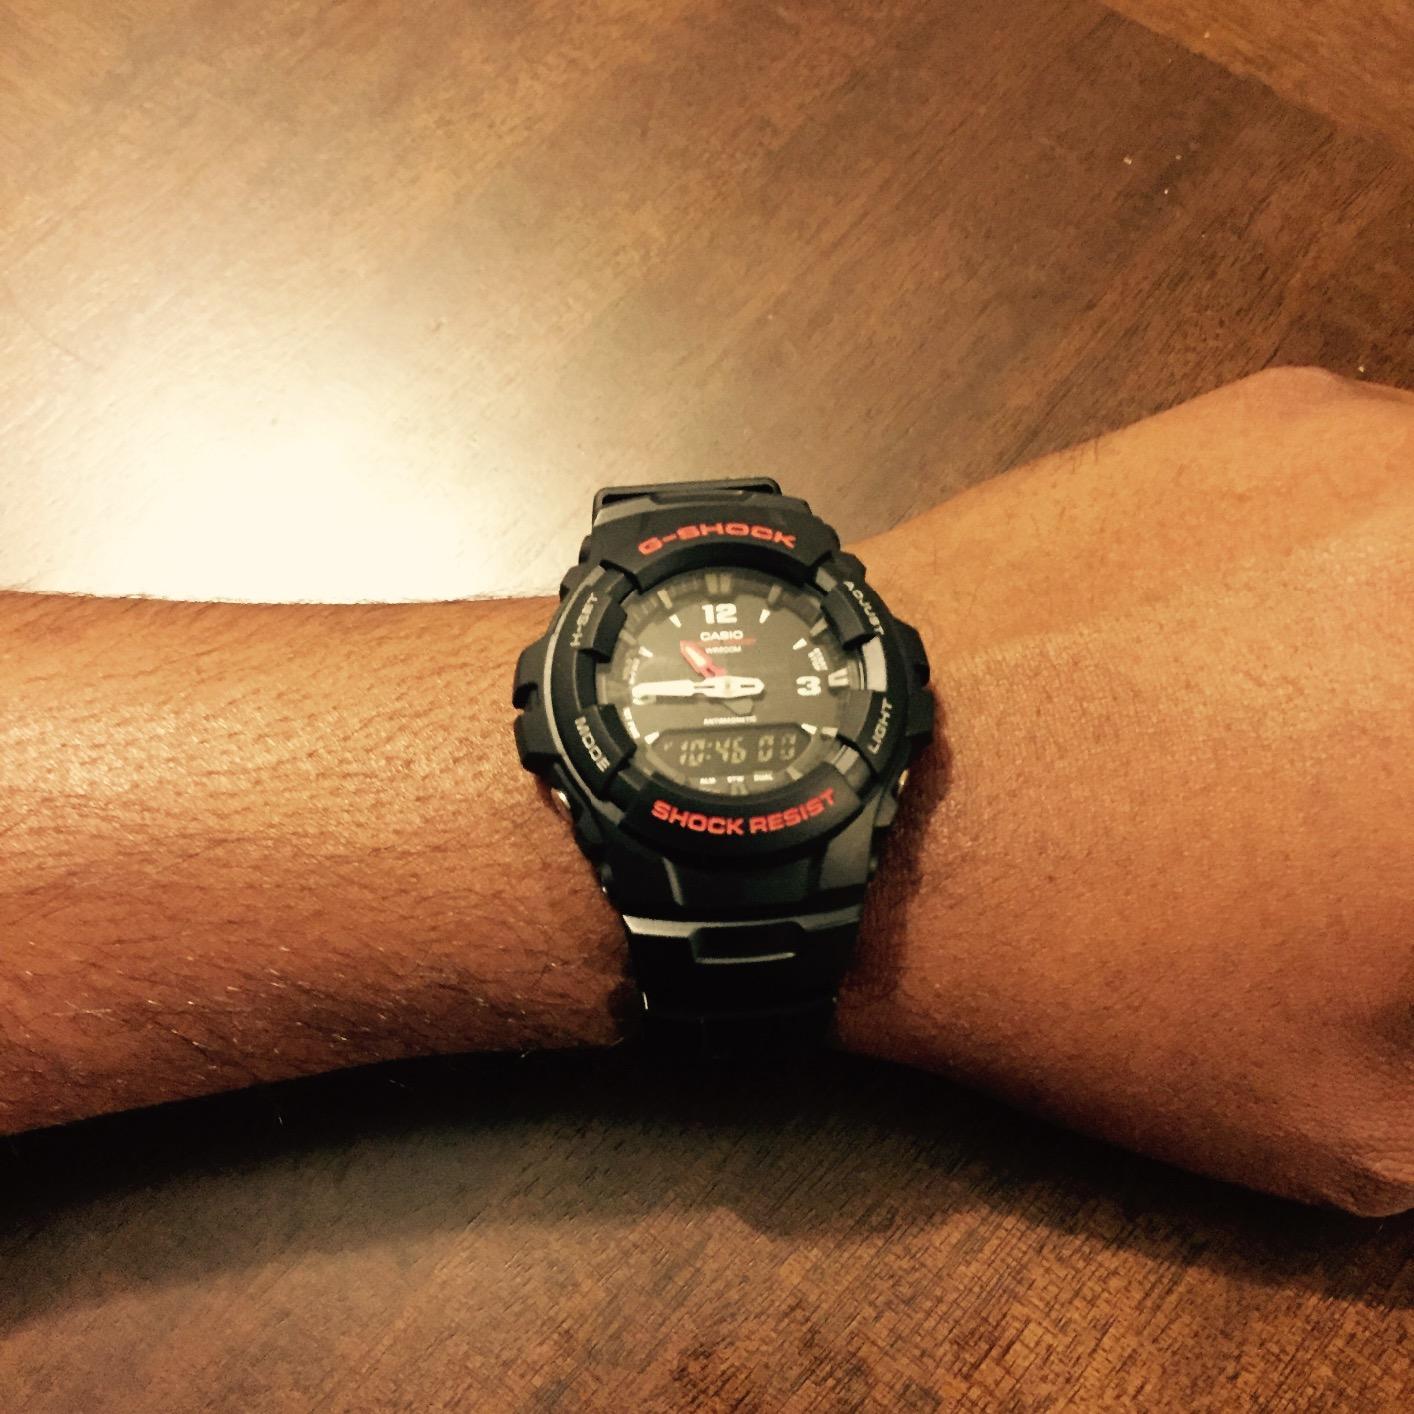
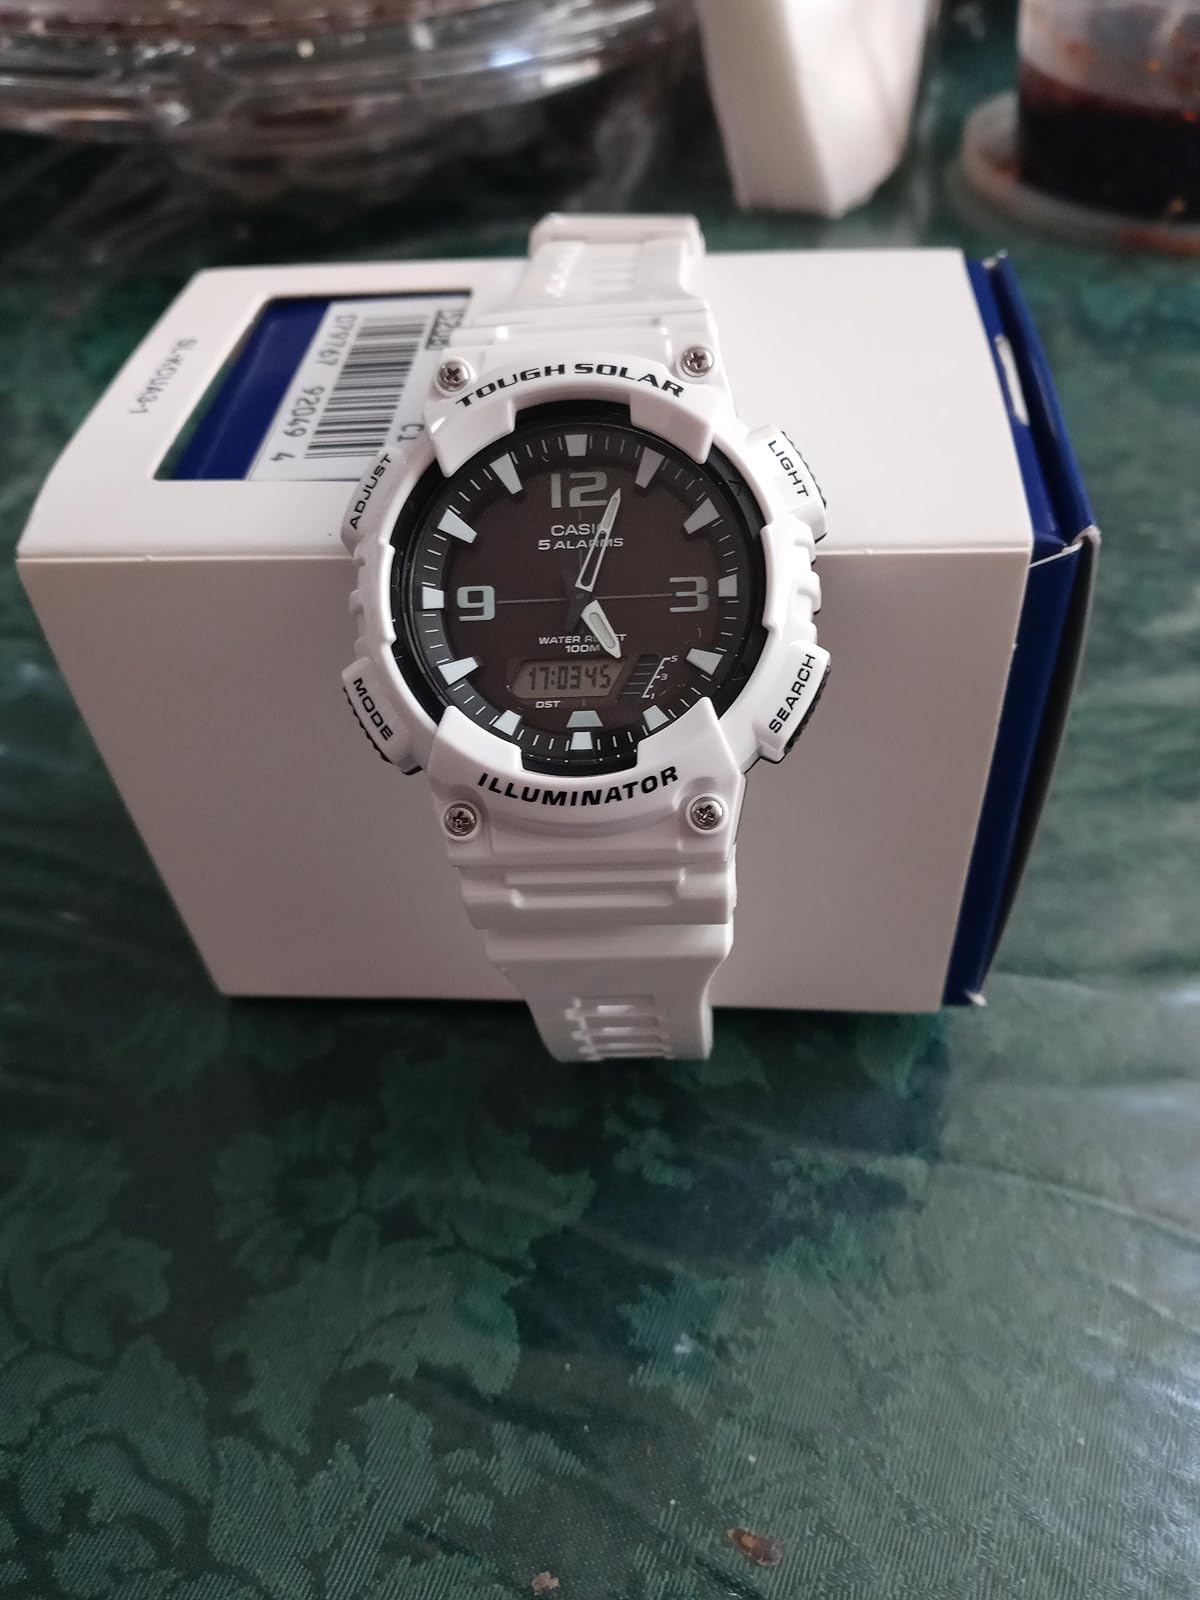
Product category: accessories_watch
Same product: no